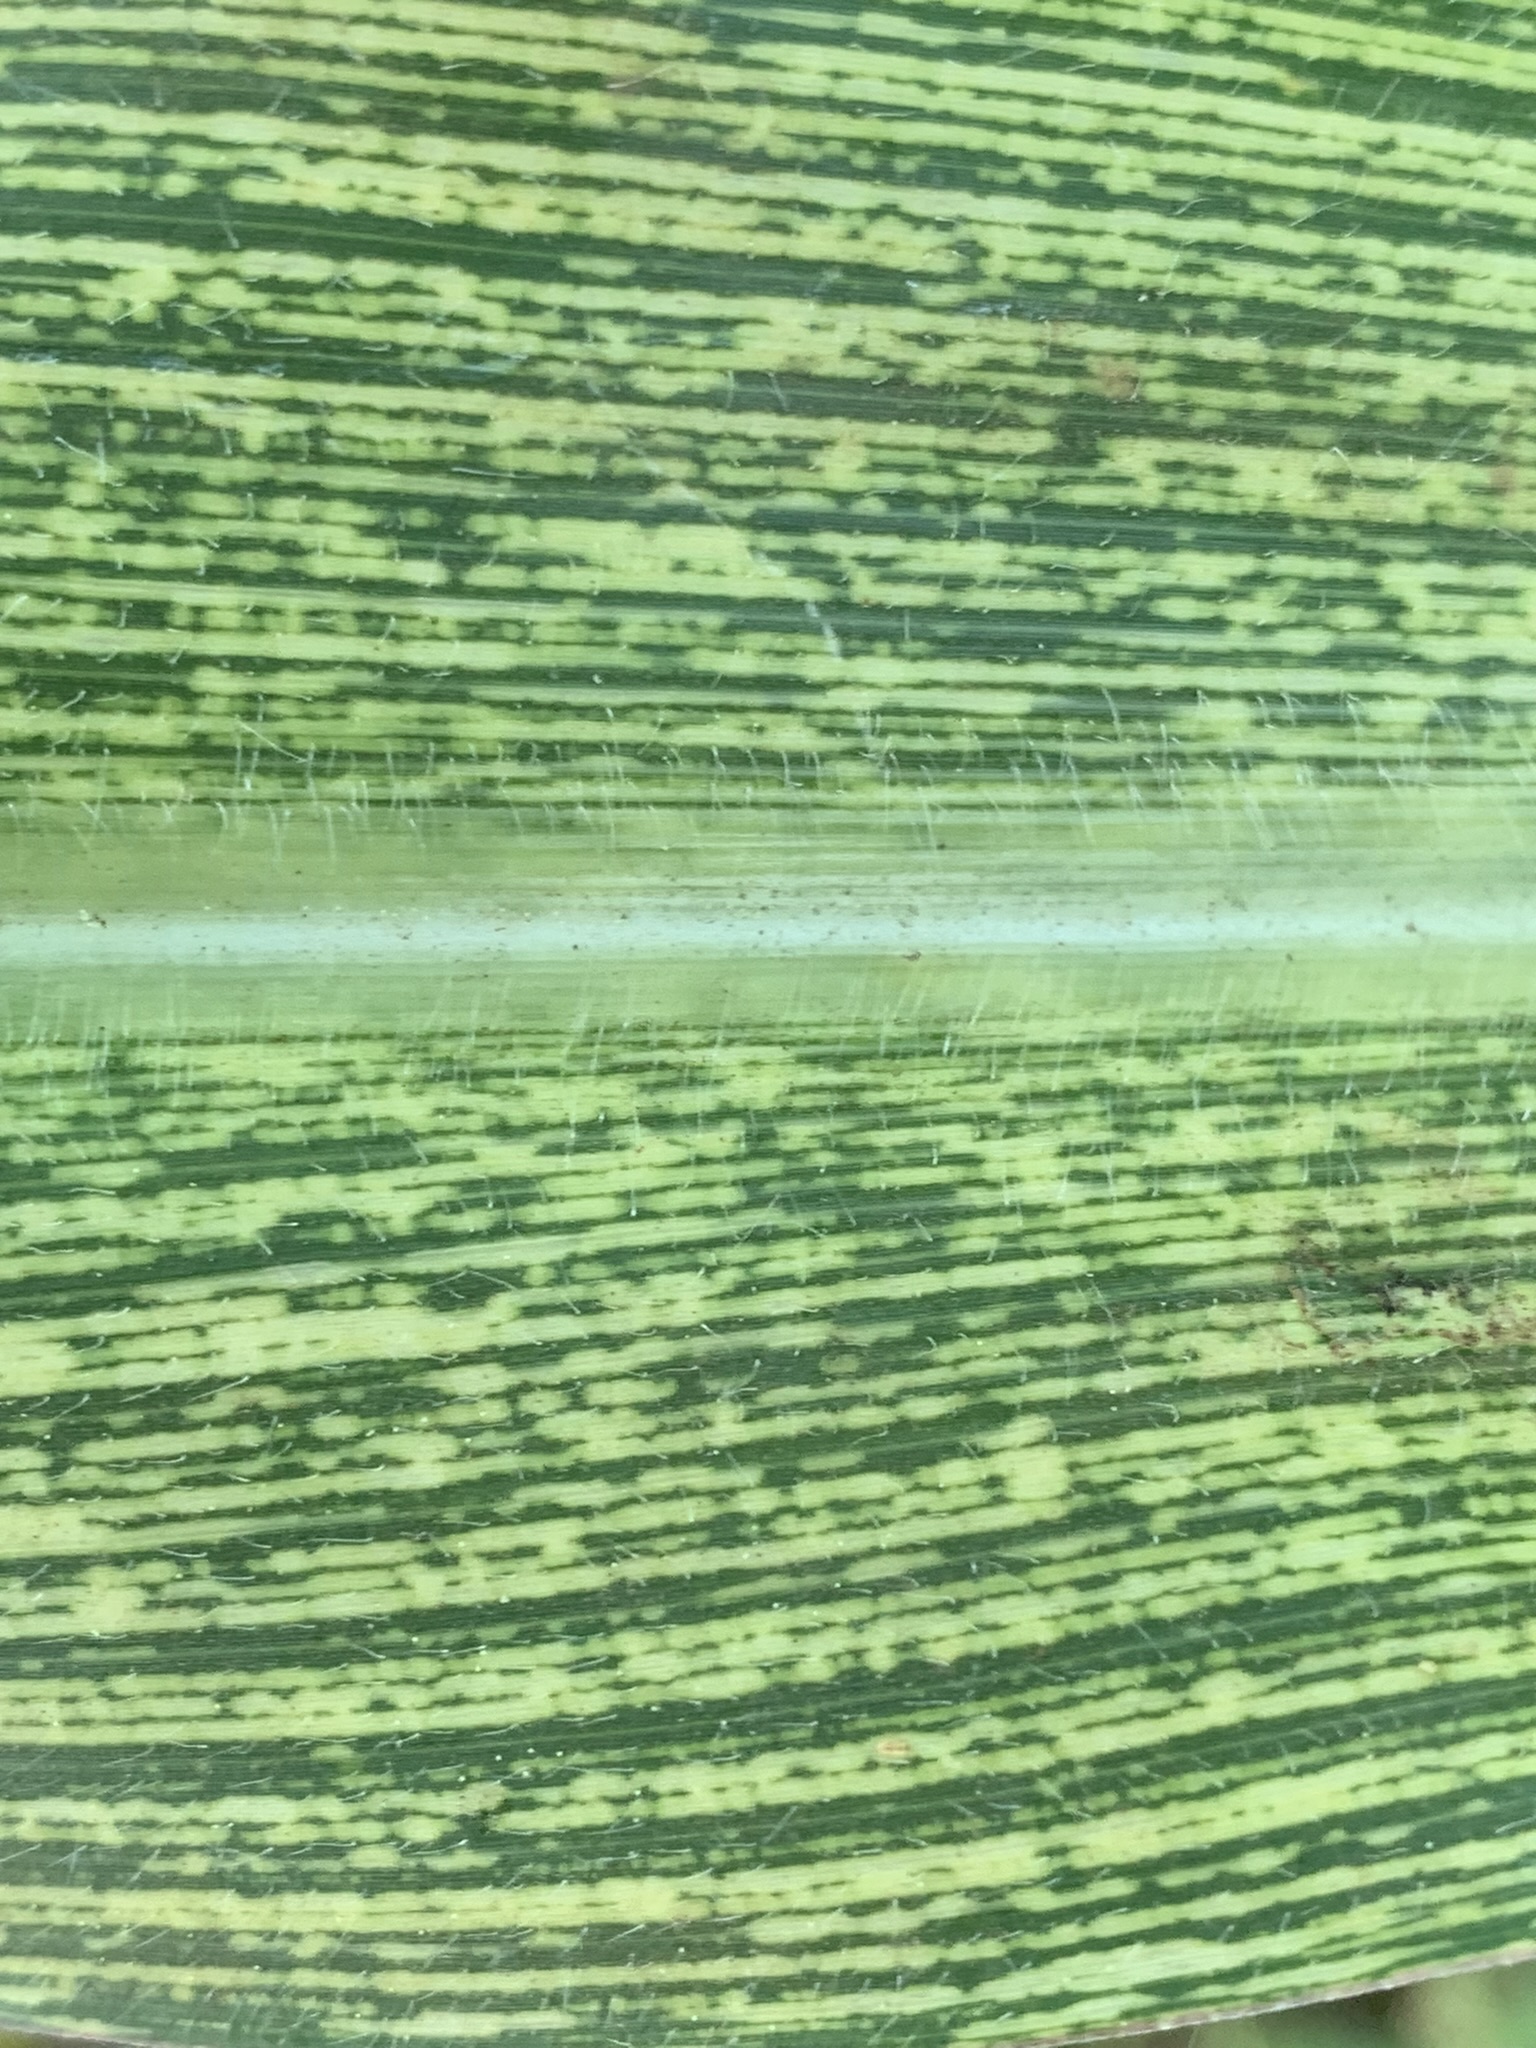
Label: MSV